French cruiser Lavoisier

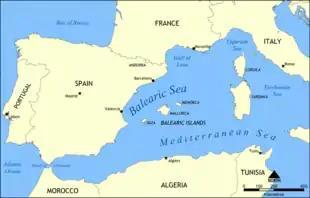
Map of the western Mediterranean, where "Lavoisier" operated during this period

Work on "Lavoisier" began with her keel laying at the Arsenal de Rochefort shipyard in Rochefort in January 1895. She was launched on 17 April 1897, was commissioned for sea trials on 1 December, and was completed in April 1898. On 19 April, the ship received orders to join the Mediterranean Squadron, France's primary battle fleet, and take the place of the cruiser . She got underway with a partial crew on 28 April and arrived in Toulon on 3 May; there, she received her full complement by taking men from "Cosmao". She participated in the fleet maneuvers that year, which lasted from 5 to 25 July. On 18 November, she conducted speed comparison tests with her sister ship . "Lavoisier" remained in the unit in 1899, which passed uneventfully, apart from having been sent to represent France at a sail regatta at Monaco on 13 March.